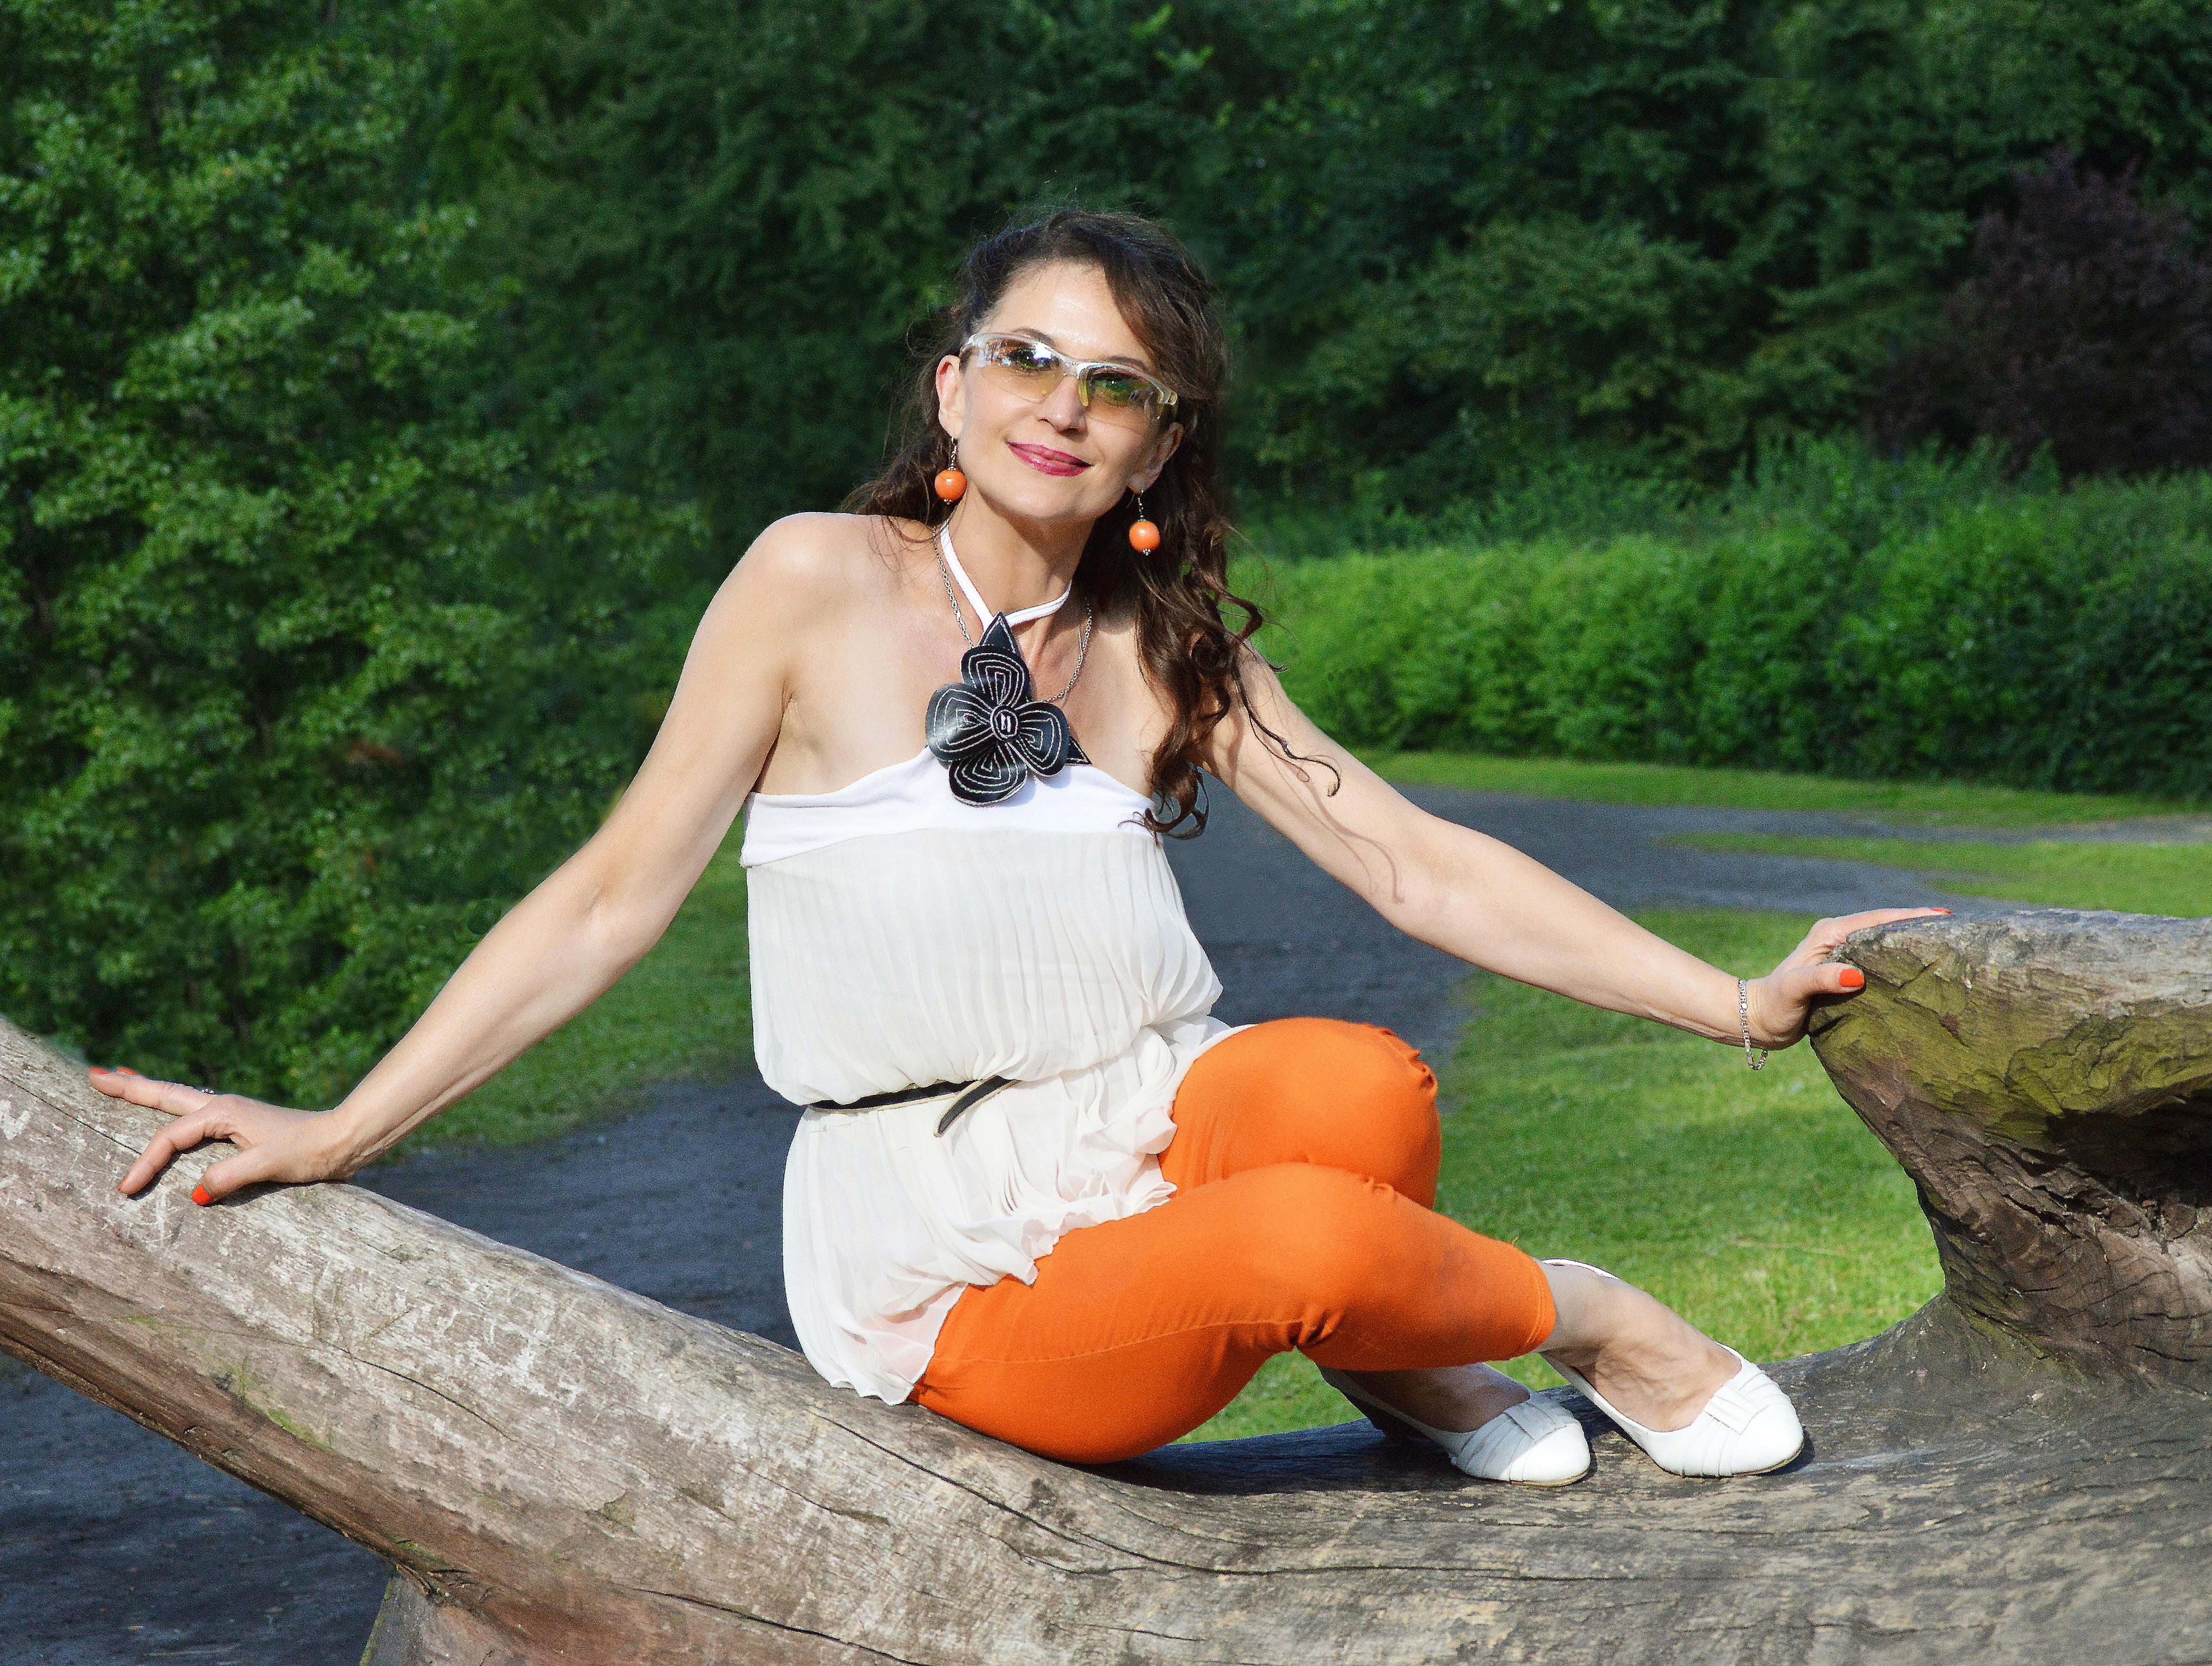
girl, woman, photography, trunk, leg, model, sitting, park, clothing, lady, posing, beauty, photo shoot, portrait photography, human positions, art model